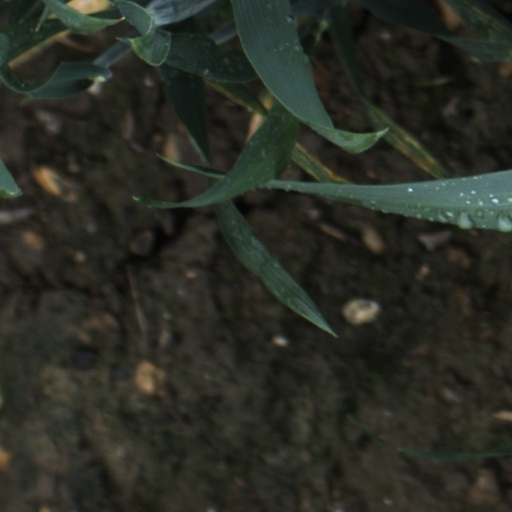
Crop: wheat